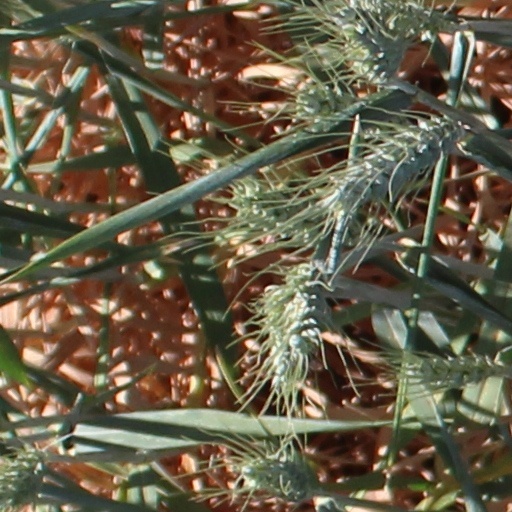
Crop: wheat